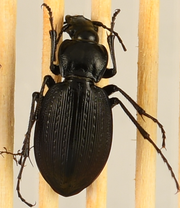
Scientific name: Carabus goryi
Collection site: Mountain Lake Biological Station NEON (MLBS), plot MLBS_010